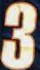
Number: 3